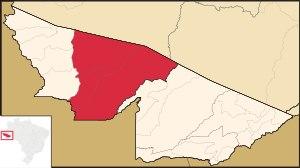
La microrégion de Tarauacá est une des microrégions de l'État de l'Acre appartenant à la mésorégion de la vallée du Juruá, au Brésil. Elle couvre une aire de 45 184 km² pour une population de 74 738 habitants et est divisée en trois municipalités. Elle a une densité de 1,7 hab./km².